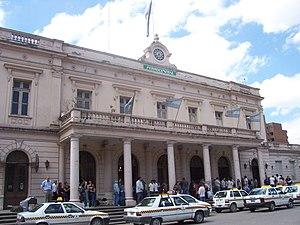
La province de Tucumán est une province de l'Argentine située au nord-ouest du pays. Elle a pour capitale la ville de San Miguel de Tucumán.